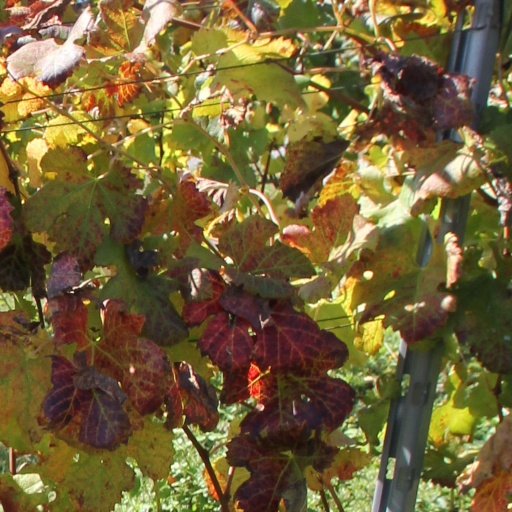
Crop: grape